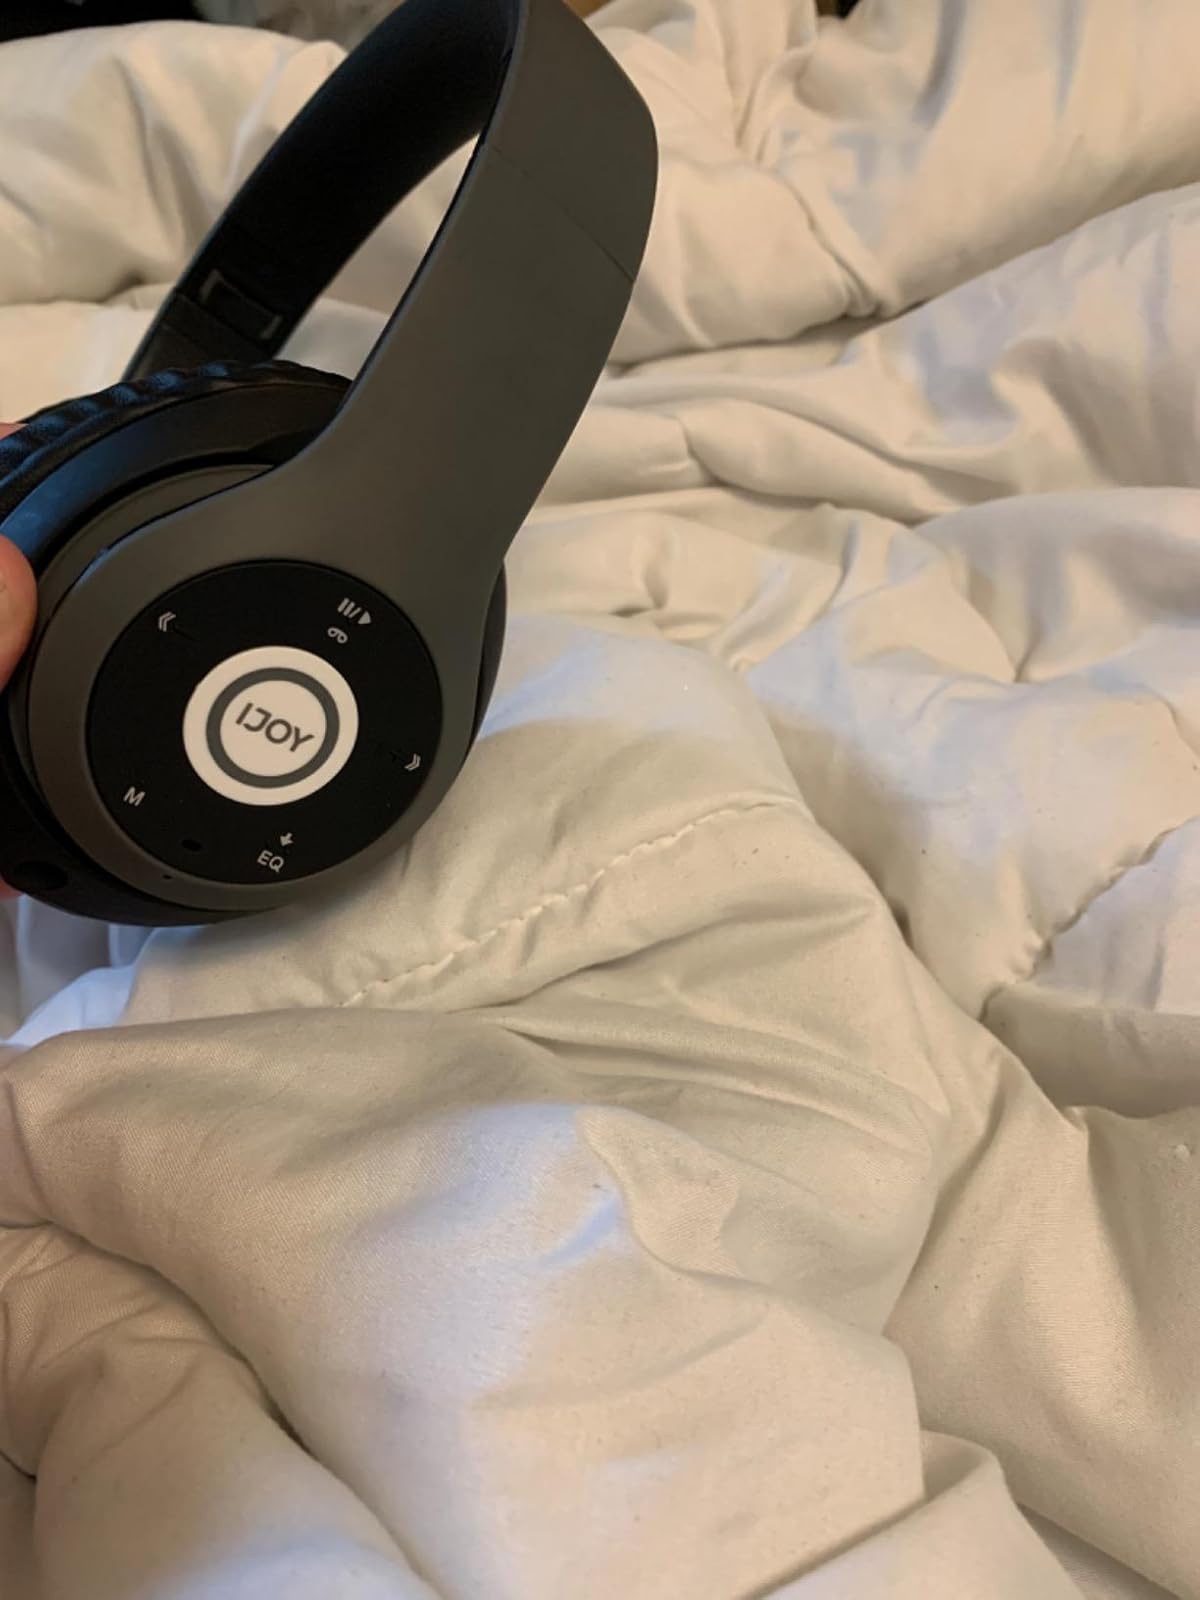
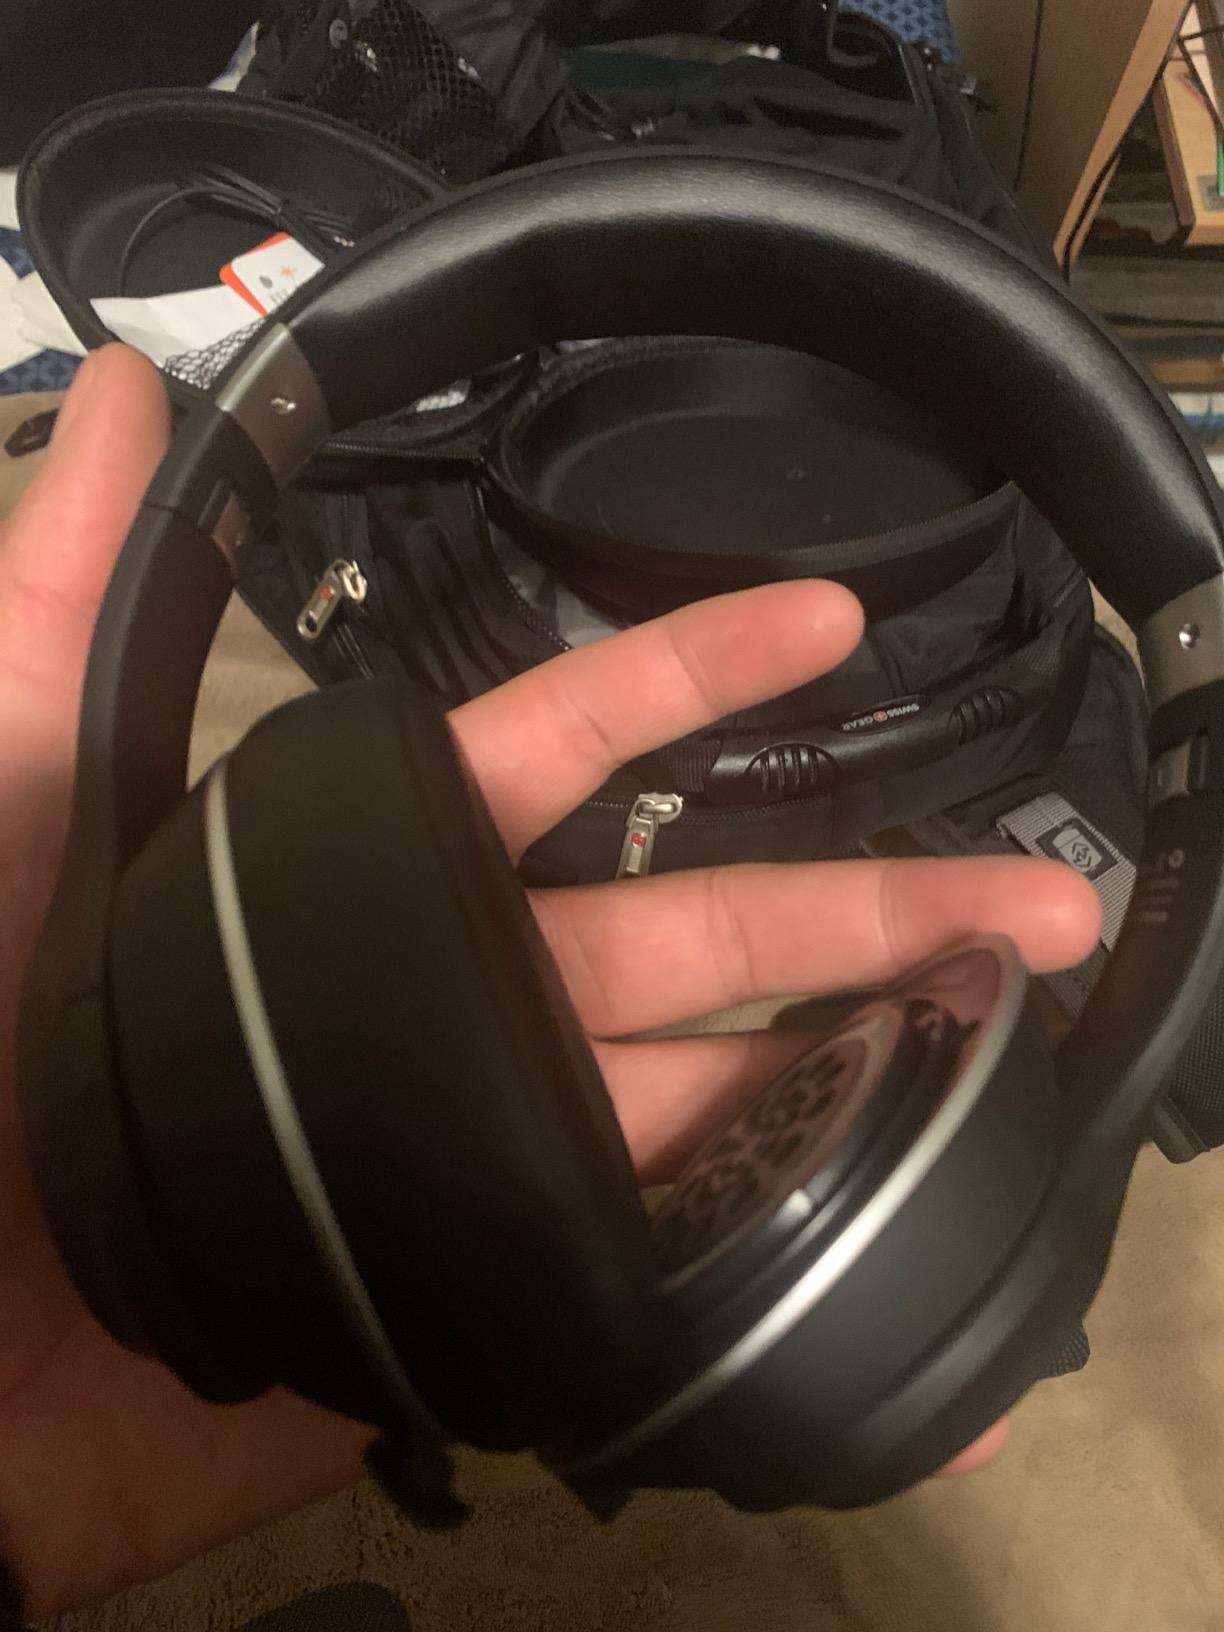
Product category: headphones
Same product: no